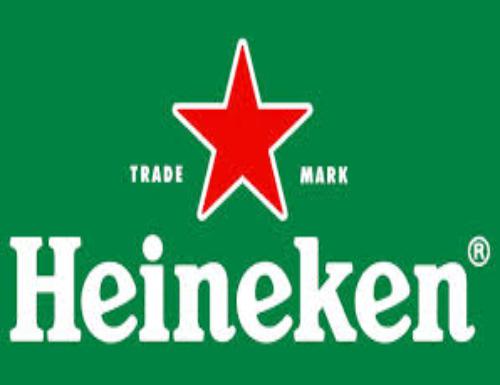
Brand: Heineken
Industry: Food